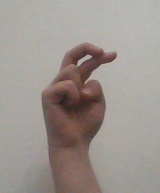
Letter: zay